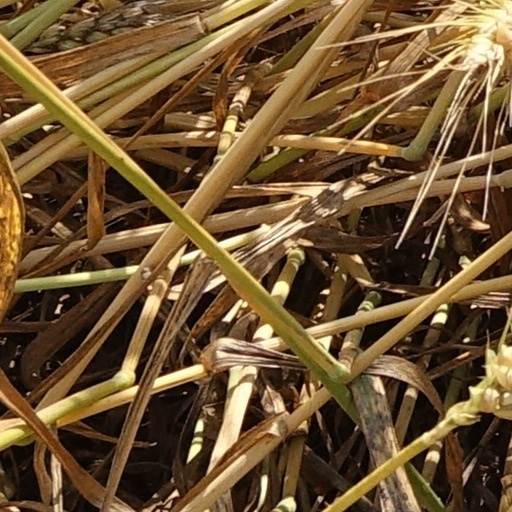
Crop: wheat